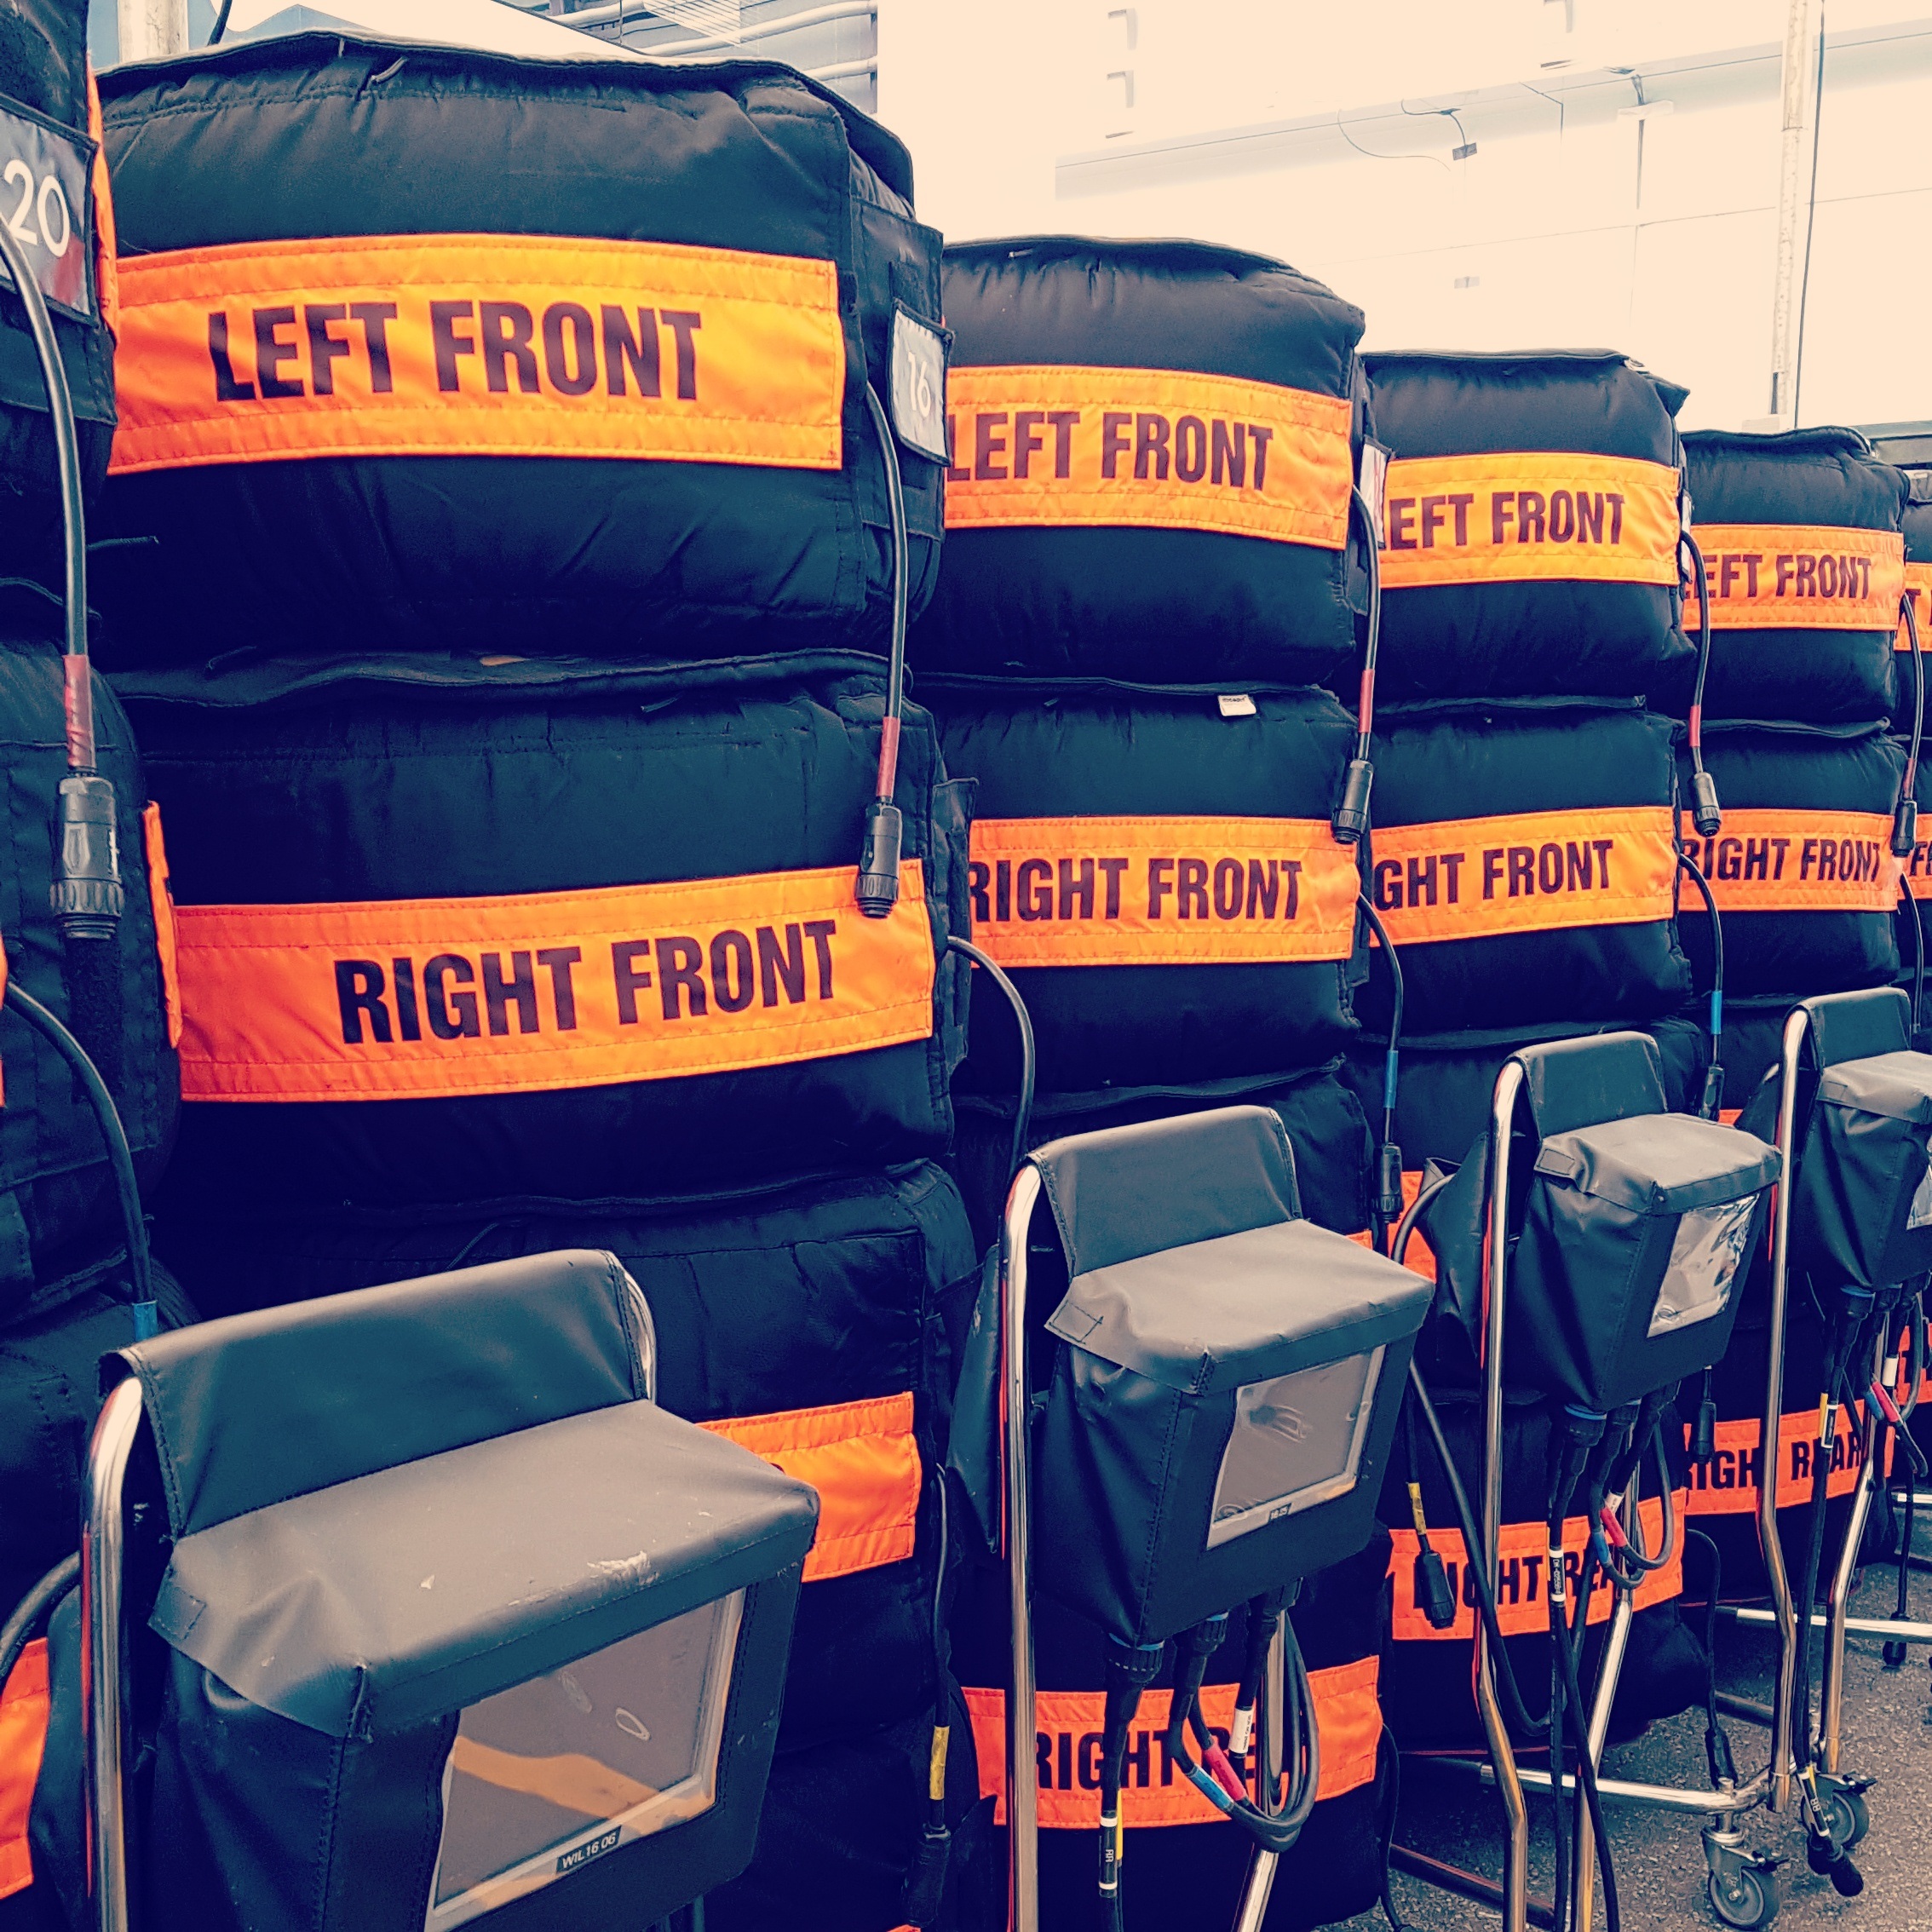
vehicle, wheels, formula 1, grand prix